Cleo Rogers Memorial Library

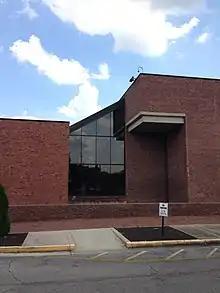
The angled glass marks the start of the 1987 addition to the library by Paris

In 1899 a library in the county first began occupying two rooms inside the original Columbus City Hall at the southwest corner of Fifth and Franklin Streets. The library's immediate popularity led the community to request funds from the well-known philanthropist, Andrew Carnegie, who was widely known for financing the construction of libraries throughout the United States.